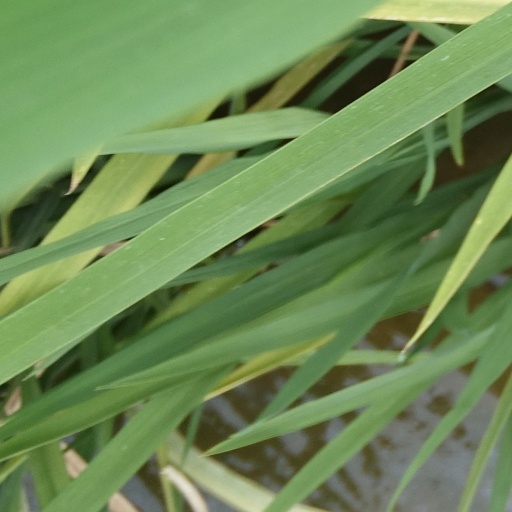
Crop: rice